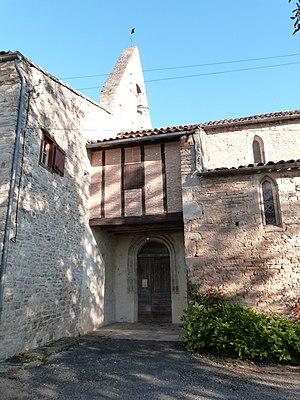
Église Saint-Antoine des Cabannes
L'église Saint-Antoine des Cabannes est un édifice religieux catholique situé à Les Cabannes, dans le Tarn, en région Occitanie.